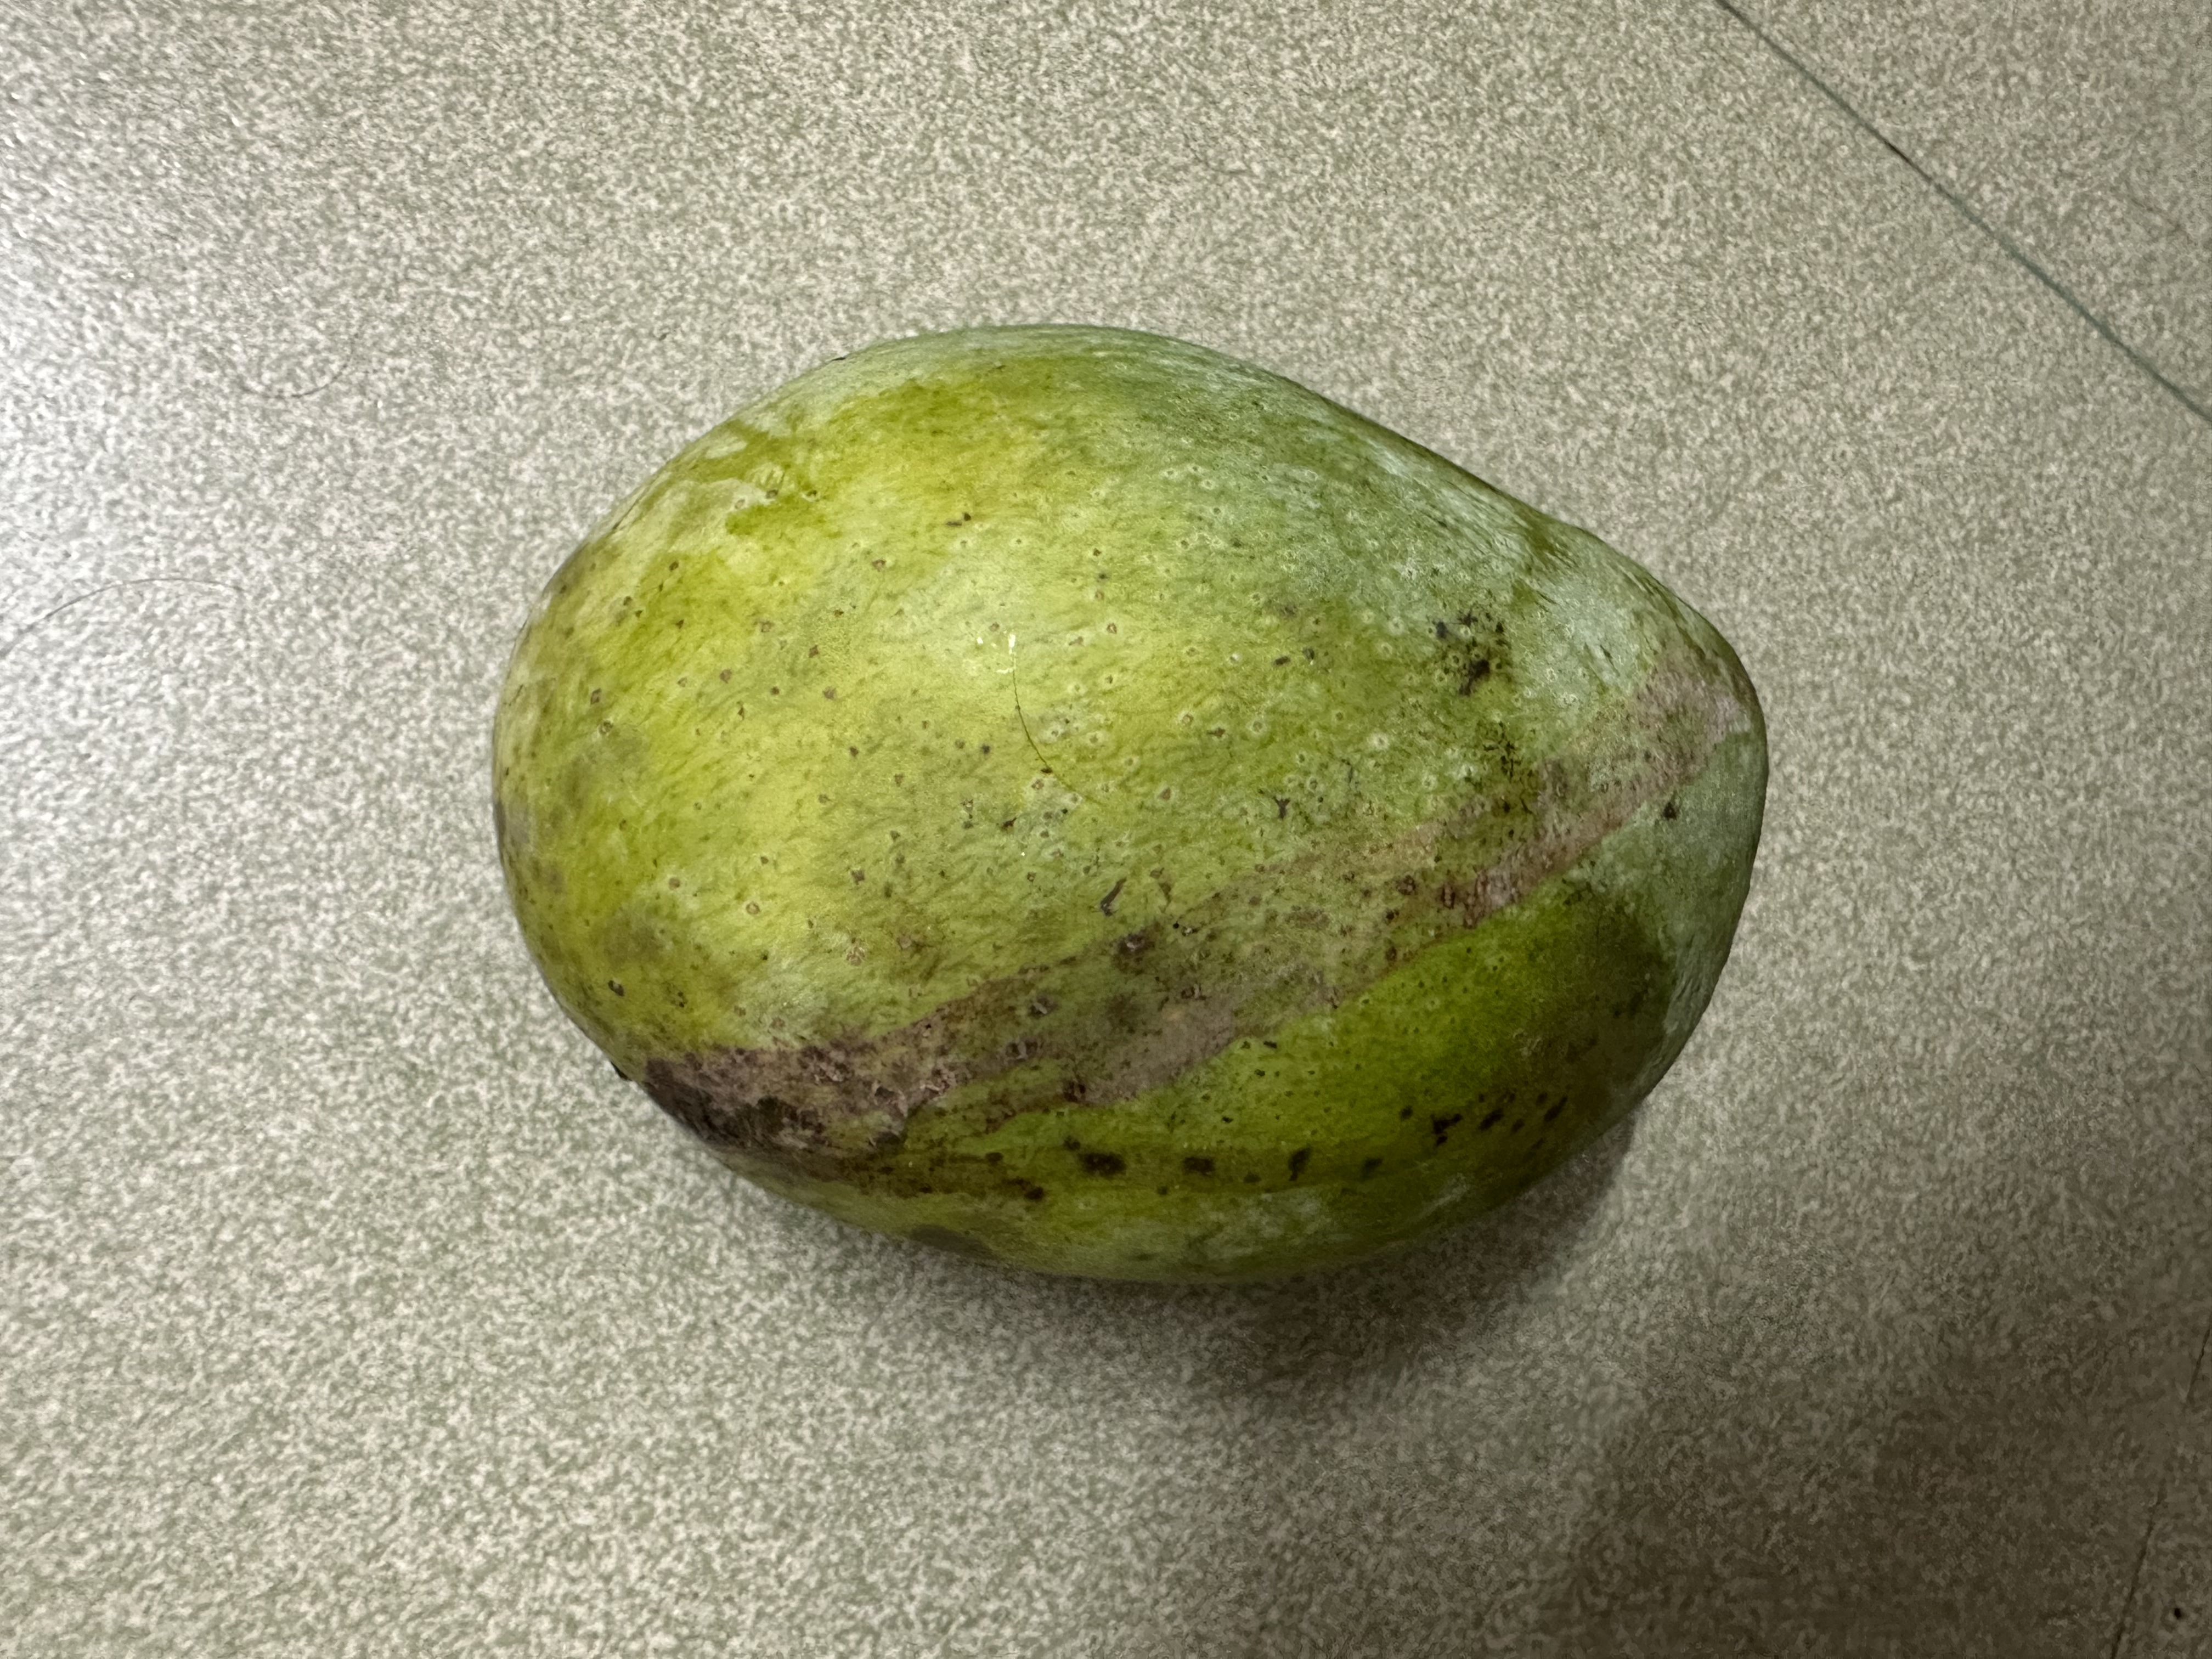
Mango variety: Fazlee